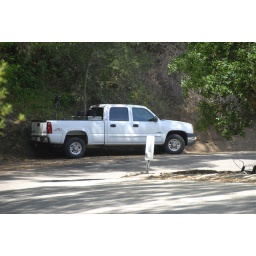
My setup. Video camera in the bed of the truck and I tucked up against the front tire.